Krak des Chevaliers

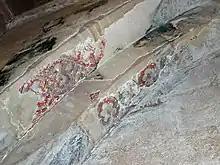
Remains of medieval frescoes in the castle's chapel

Despite its predominantly military character, the castle is one of the few sites where Crusader art (in the form of frescoes) has been preserved. In 1935, 1955, and 1978, medieval frescoes were discovered within Krak des Chevaliers after later plaster and white-wash had decayed. The frescos were painted on the interior and exterior of the main chapel and the chapel outside the main entrance, which no longer survives. Writing in 1982, historian Jaroslav Folda noted that at the time there had been little investigation of Crusader frescoes that would provide a comparison for the fragmentary remains found at Krak des Chevaliers. Those in the chapel were painted on the masonry from the 1170–1202 rebuild. Mold, smoke, and moisture have made it difficult to preserve the frescoes. The fragmentary nature of the red and blue frescoes inside the chapel makes them difficult to assess. The one on the exterior of the chapel depicted the Presentation of Jesus at the Temple.